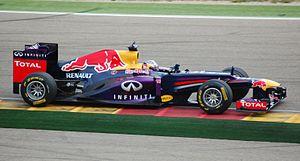
António Maria de Mello Breyner Félix da Costa, né le 31 août 1991 à Cascais, est un pilote automobile portugais qui participe en 2020 au championnat de Formule E FIA au sein de l'écurie DS Techeetah.